Peace Center

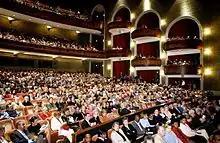
Inside the concert hall

Under consideration since at least the 1970s, a new Greenville performing arts center was being designed and was of utmost importance for then-mayor Bill Workman. The Peace Center is named after the local Peace family who donated $10 million towards its development. The center was opened in 1990 and is built on the former site of three dilapidated factories – one that produced wagons for the Confederate Army, a textile plant built in the 1880s, and a former home of Duke's Mayonnaise.